Maryland in the American Civil War

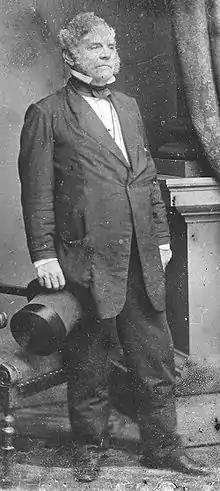
Governor Thomas Hicks

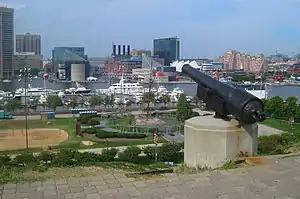
Cannon on Federal Hill, aimed at downtown Baltimore

The first bloodshed of the Civil War occurred in Maryland. Anxious about the risk of secessionists capturing Washington, D.C., given that the capital was bordered by Virginia, and preparing for war with the South, the federal government requested armed volunteers to suppress "unlawful combinations" in the South. Soldiers from Pennsylvania and Massachusetts were transported by rail to Baltimore, where they had to disembark, march through the city, and board another train to continue their journey south to Washington.